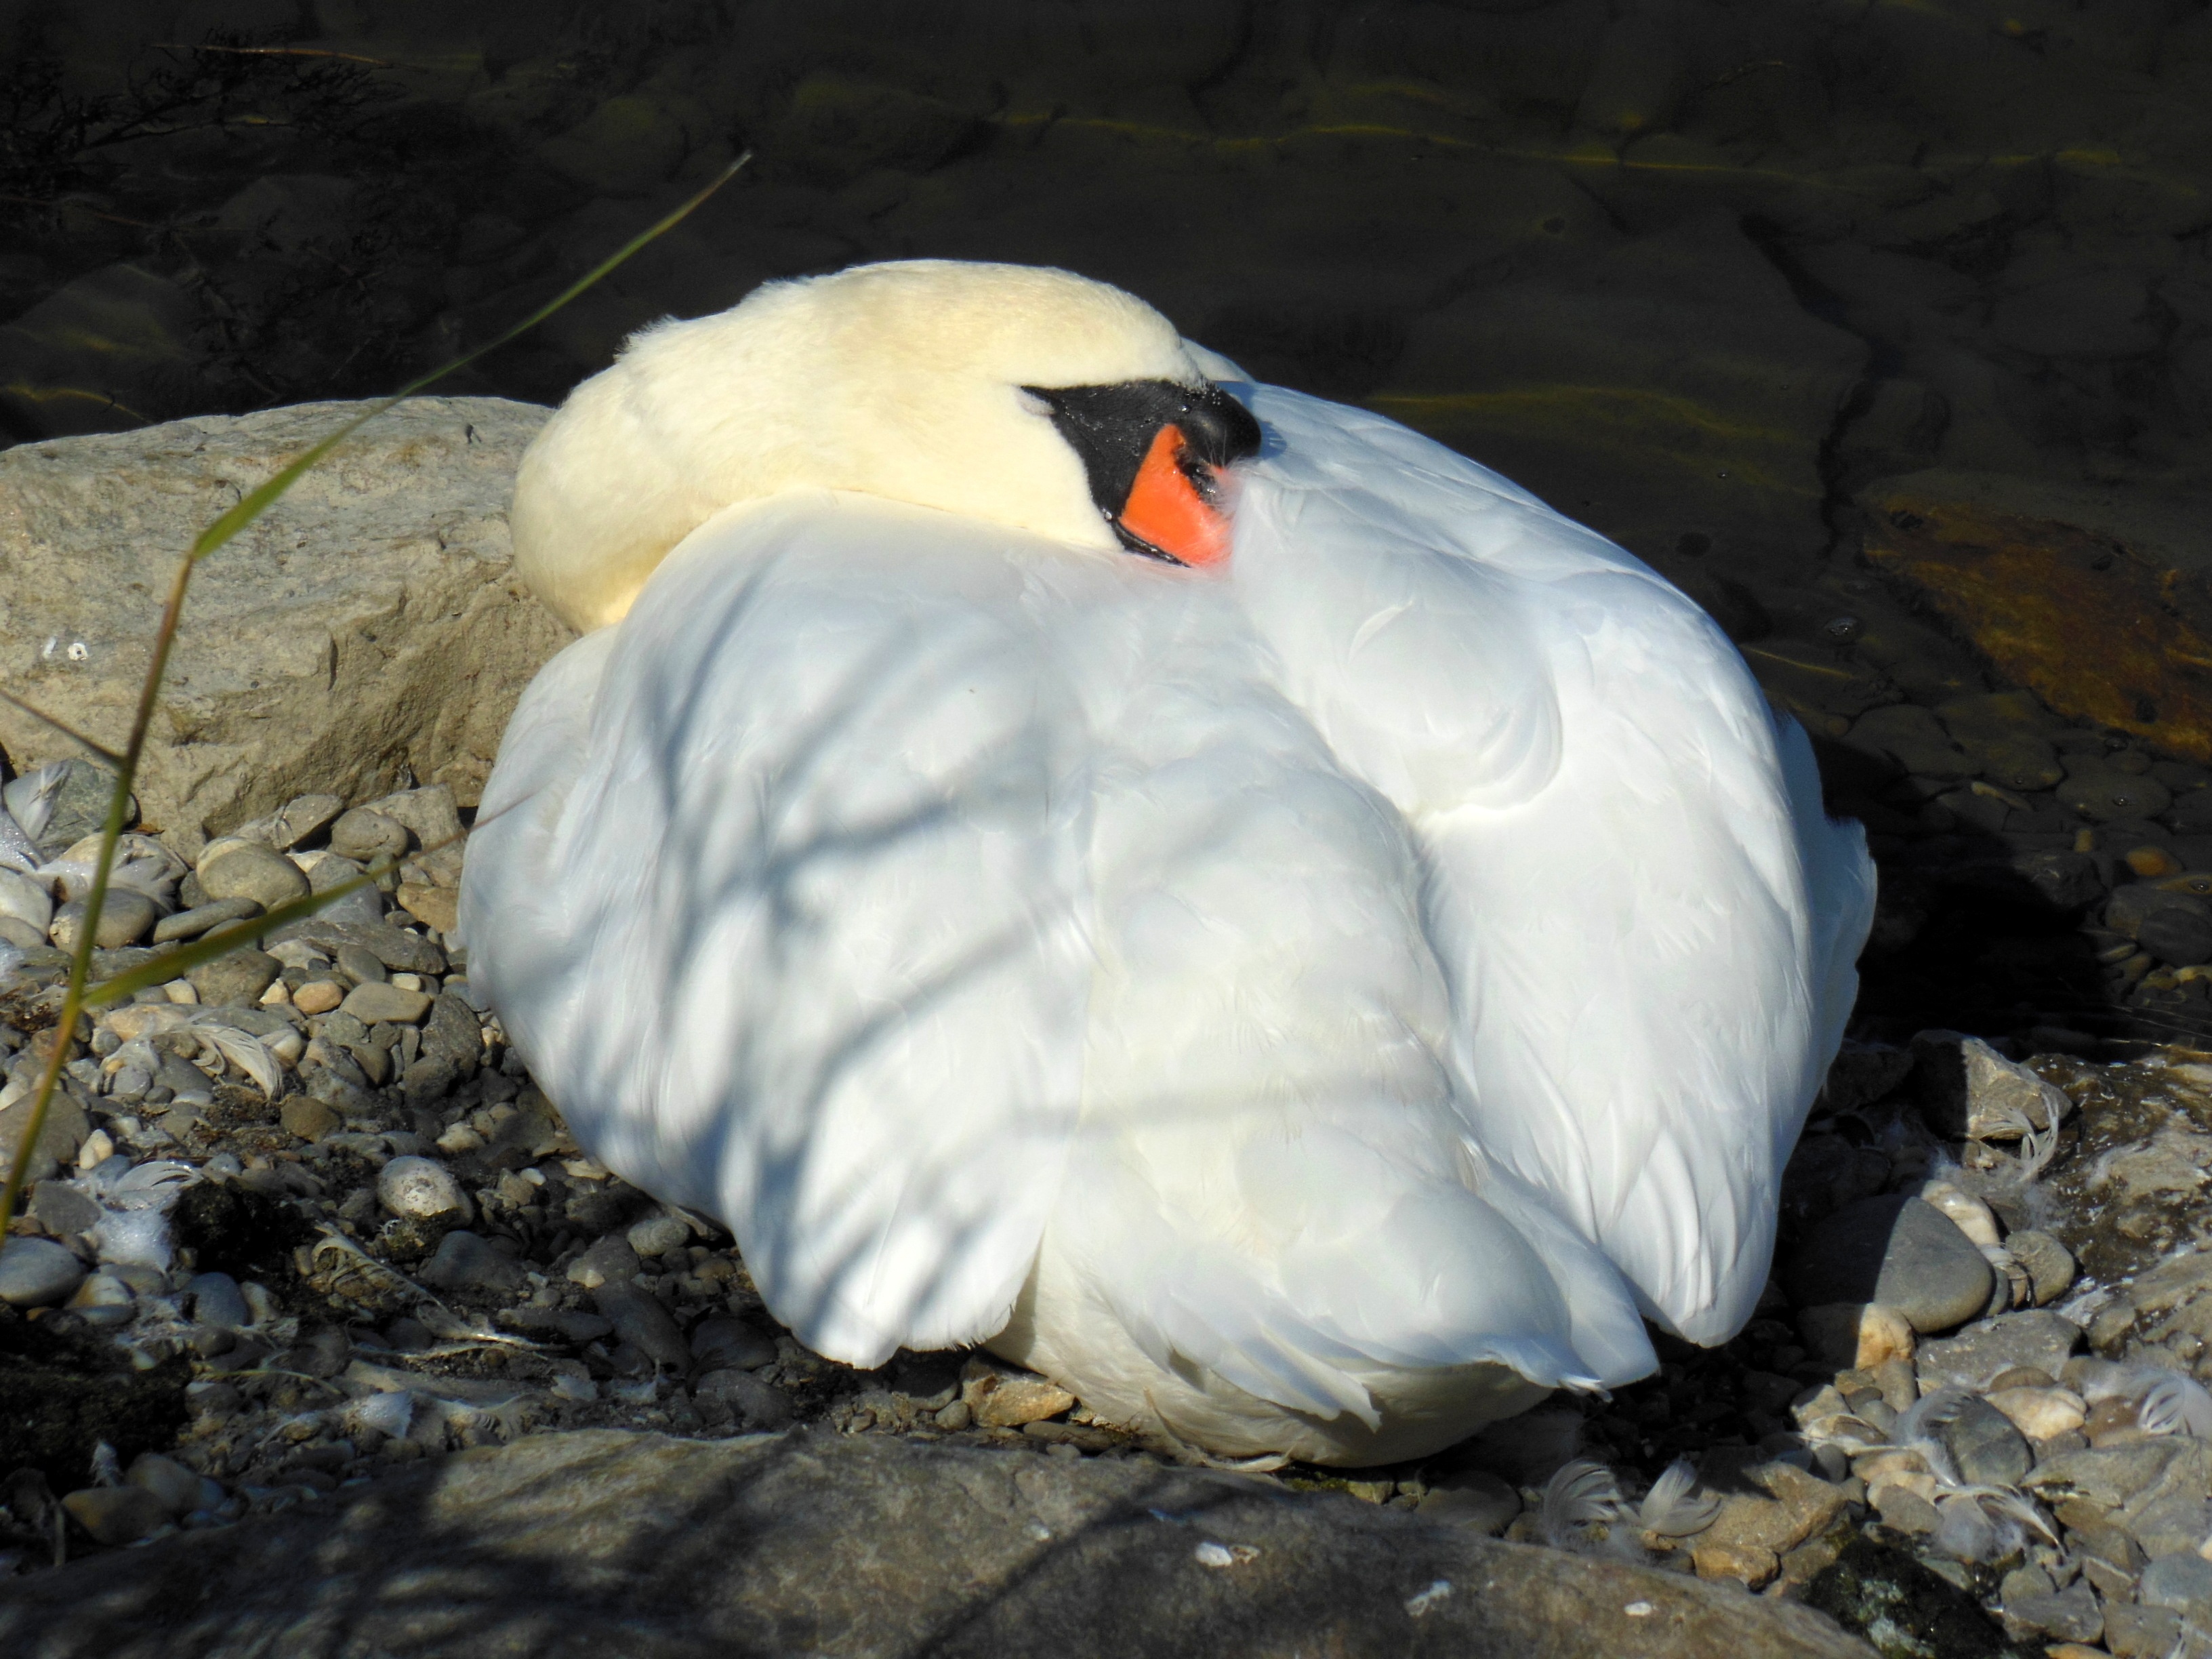
nature, bird, wing, white, wildlife, beak, fauna, plumage, swan, vertebrate, waterfowl, water bird, lake constance, ducks geese and swans